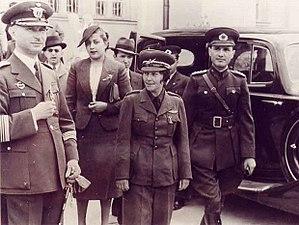
Sabiha Gökçen est la fille adoptive de Mustafa Kemal Atatürk, fondateur de la République de Turquie. Elle est la première femme turque pilote et pionnière dans l'aviation.